Frank J. Sprague

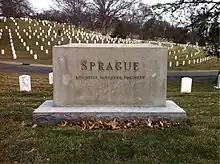
Grave at Arlington National Cemetery

He was commissioned as an ensign in the United States Navy. During his ensuing naval service, he first served on the USS "Richmond", then the USS "Minnesota". While in Asia, Sprague wrote stories he filed for the Boston Herald. While his ship was in Newport, Rhode Island, in 1881, Sprague invented the inverted type of dynamo. After he was transferred to the USS "Lancaster", the flagship of the European Squadron, he installed the first electric call-bell system on a United States Navy ship. Sprague took leave to attend the International Exposition of Electricity of 1881 in Paris and the Crystal Palace Exhibition in Sydenham, England, in 1882, where he was on the jury of awards for gas engines, dynamos and lamps.